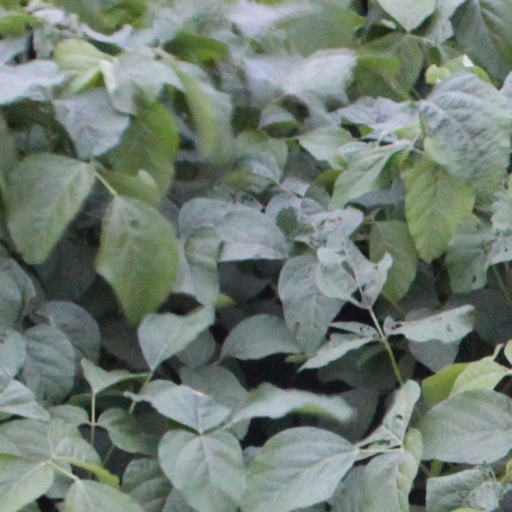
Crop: soybean